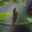
Label: bird